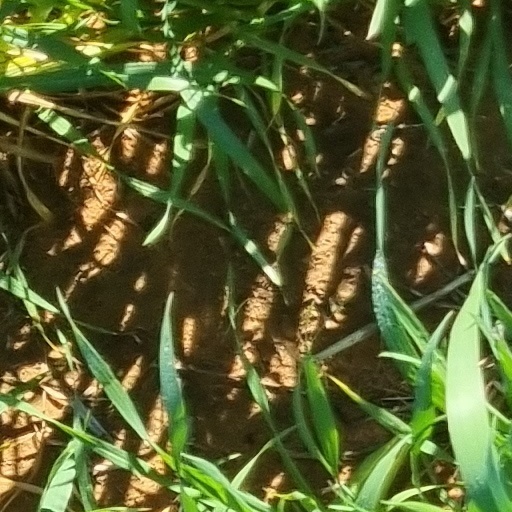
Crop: wheat